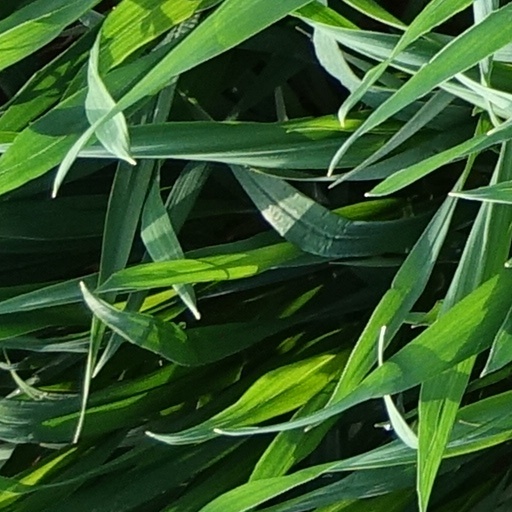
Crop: wheat